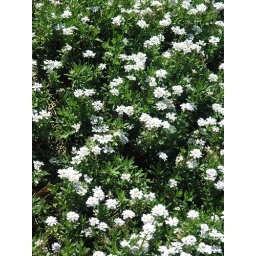
Lovely little white flowers cover the ground cover at Honor Heights Park in Muskogee, Oklahoma